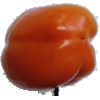
Label: orange_pepper